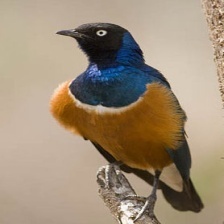
Species: SUPERB STARLING
Scientific name: LAMPROTORNIS SUPERBUS